Fayetteville, Arkansas

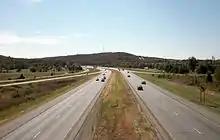
Interstate 49 is concurrent with U.S. Route 71 in Fayetteville.

Fayetteville's culture is a combination of a Southern city, college town, and the fast-growing Northwest Arkansas metro area.